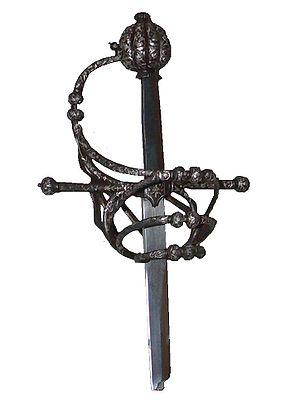
Garde de rapière, damasquinée, en argent, entre 1580 et 1600. Lame factice. Musée de Morges, Suisse.
L'histoire de l'escrime a commencé avec celle de l'humanité ou presque. Dès que l'Homme a su travailler le bois puis le fer, il a fabriqué des armes pour se défendre et survivre. Il a été dans l'obligation de compenser son infériorité physique avec des armes qui lui servirent à se défendre des animaux, puis, très vite, à régler des querelles particulières ou entre tribus. En Occident, « l'art de se défendre avec une arme blanche » recouvre pour beaucoup l'histoire des arts martiaux en Europe; il a progressivement évolué, depuis le Moyen Âge où apparaissent les premiers traités d'enseignement, d'une pratique aristocratique et militaire à un sport de combat olympique au XXIᵉ siècle.
La rapière est une épée longue et fine, à la garde élaborée, à la lame flexible, destinée essentiellement aux coups d'estoc. La rapière, même si elle n'est pas faite pour trancher un homme en deux, est affûtée, et peut causer de sérieuses entailles si un coup à la volée atteint l'adversaire. Seules les épées de cour ont des lames uniquement destinées à l'estoc, lames qui sont d'ailleurs de section ronde, carrée, triangulaire ou de toute autre forme qui la prive de tranchant.